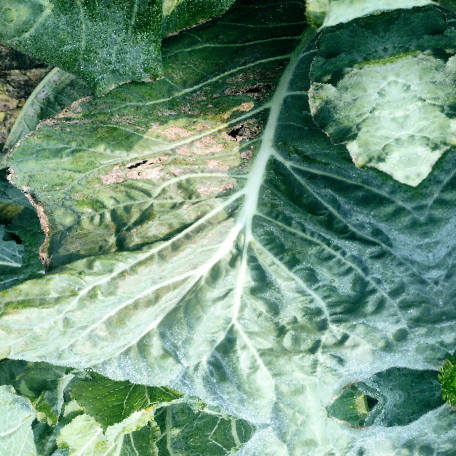
Label: Downy Mildew